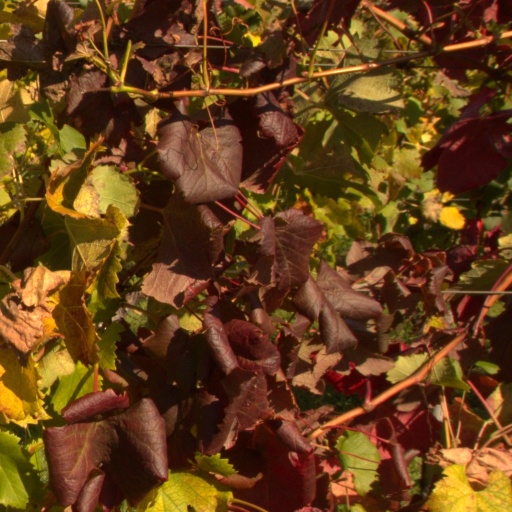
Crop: grape